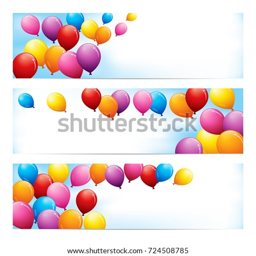
a set of fun banners with colorful balloons against a blue sky with room for text .